Kanae Yamamoto (artist)

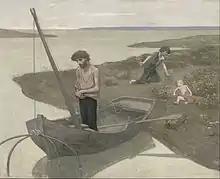
The young graduate Kanae considered Puvis de Chavannes his favourite artist."The Poor Fisherman", 1881

Ichirō raised his son under the influence of the liberal educational principles of Nakae Chōmin. Ichirō was responsible for the welfare of five of his wife's siblings, and so at age 11, after four years of primary school, the family finances did not permit Kanae's schooling to continue. He became an apprentice wood engraver and mastered Western techniques of tonal gradation in the workshop of Sakurai Torakichi in Shiba. His training focused on book and newspaper illustration, and included letterpress printing and photoengraving. His skill developed quickly and soon won praise from those he worked with. During this time printing technology underwent rapid change, brought to the forefront by the First Sino-Japanese War, which was reported in a variety of media, from paintings and woodblock prints to photographs. Kanae completed his apprenticeship at 18, followed by an obligatory year of service with Sakurai. By 1896, Ichirō had earned his medical license and set up a practice in (now part of Ueda), a village in Nagano Prefecture.